2007–08 Iowa Hawkeyes women's basketball team

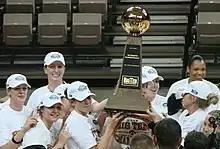
Members of Iowa's 2007–08 women's basketball team celebrate their 2008 regular season Big Ten championship after a win at Wisconsin on March 2, 2008

!colspan=9 style=| Big Ten tournament